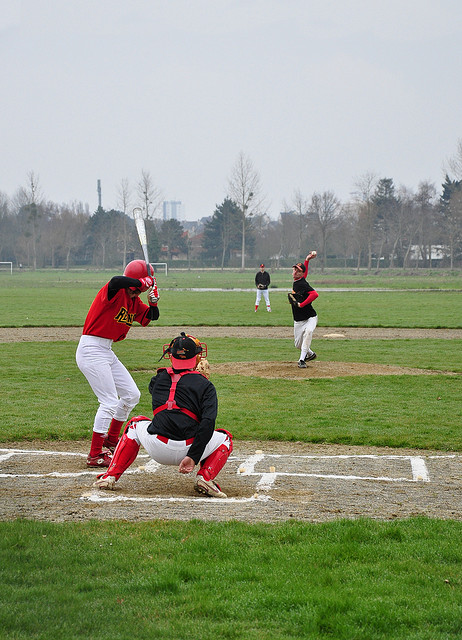
hình ảnh trận đấu bóng chày đang diễn ra